Spaans Lagoen

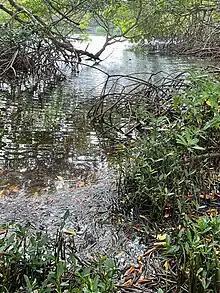
View of mangroves from the northern shore

The mudflats in the inland section of the Spaans Lagoen border the mangrove forest and experience daily tidal inundation. Numerous bird species come here during the day to search for food. The drier sections of the mudflats serve as ideal habitats for Aruban Burrowing Owls ("Athene cunicularia arubensis"), which create their burrows. Additionally, during the rainy season, land crabs can be observed crossing the mudflats in search of water to lay their eggs.